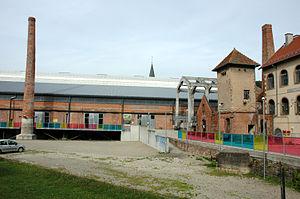
Centre international d'art verrier de Meisenthal
Meisenthal est une commune française du département de la Moselle en région Grand Est.